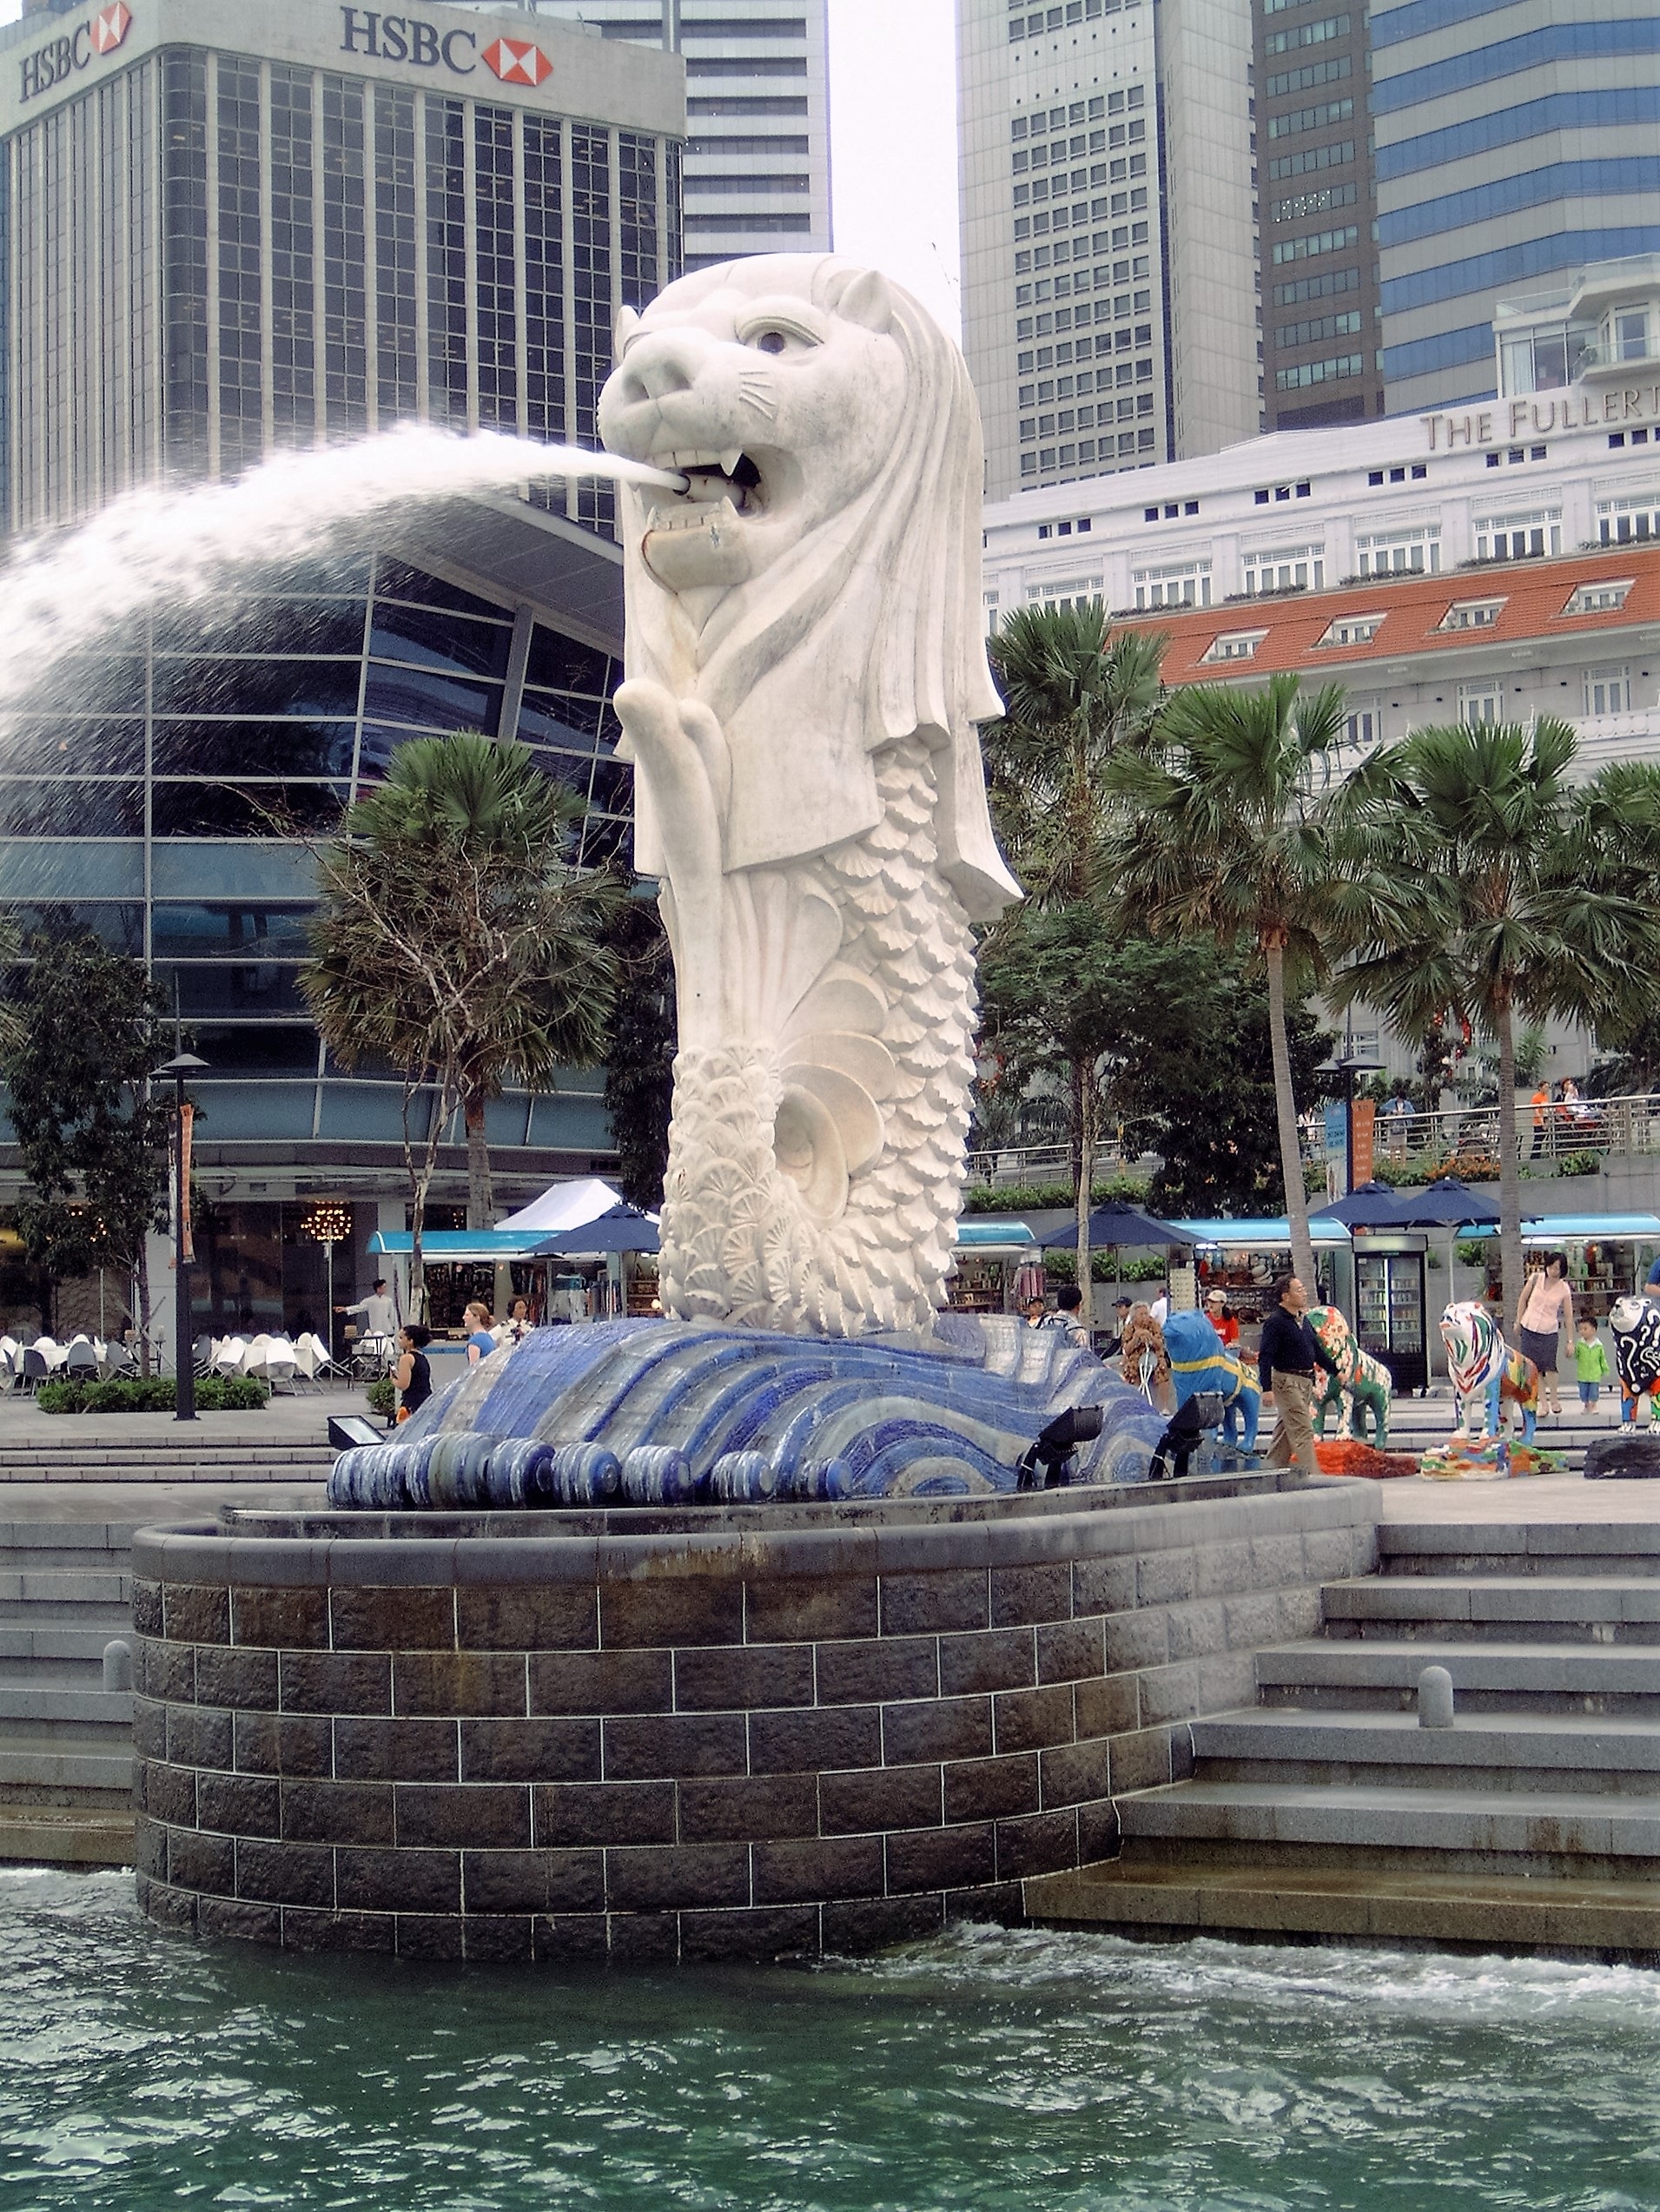
water, monument, statue, asia, lion, sculpture, art, fountain, singapore, water feature